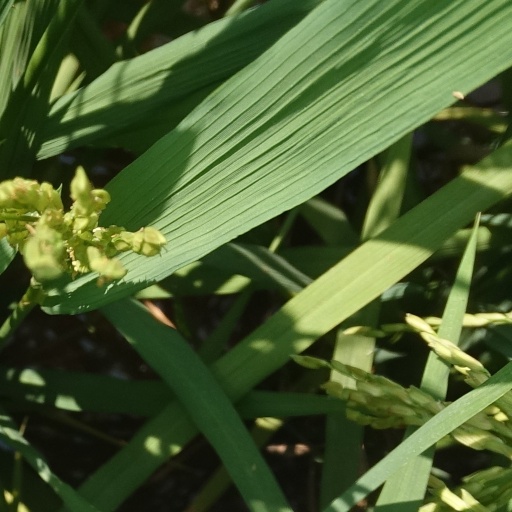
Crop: rice